2012 UCLA Bruins football team

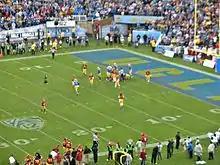
UCLA defeats USC 38–28 in the Rose Bowl

The matchup was the first time since 2005 that UCLA and USC met as ranked teams. It was also the first time since 2001 that the Bruins entered the game ranked higher than the Trojans.